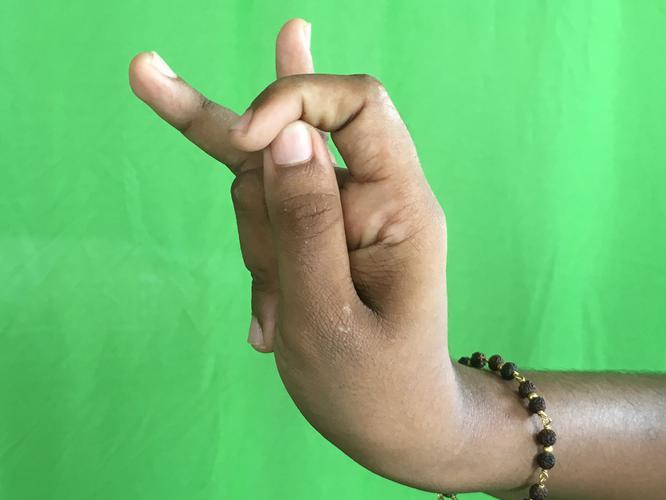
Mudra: Katakamukha_3
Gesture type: single_hand